Cornish fairing
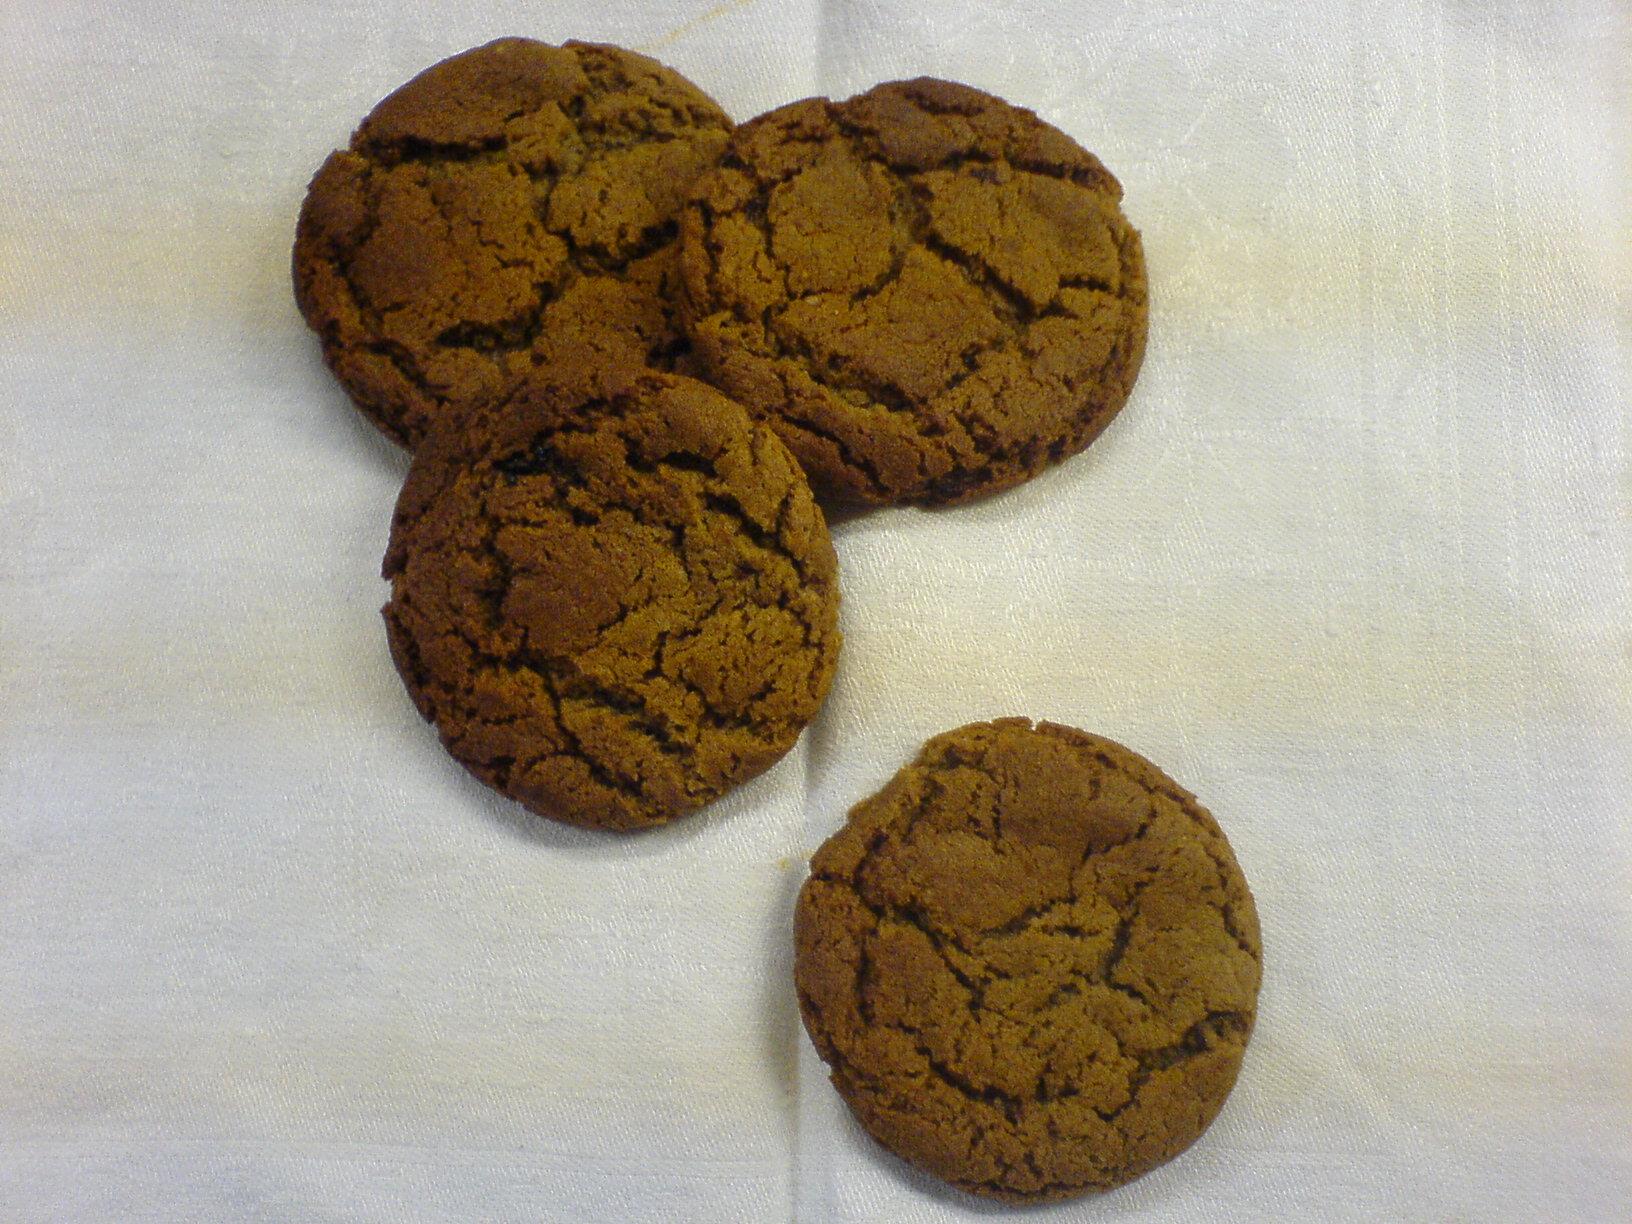
Also known as:
jv - Javanese: Pameran jagung
Category: snack (biscuit)
Cuisine: British
Associated cuisines: British
Area: Cornwall
Countries: United Kingdom
Region: Northern Europe, , , ,
The dish is a sweet and spicy ginger biscuit, made with standard biscuit ingredients such as flour, caster sugar and butter, together with mixed spice, ginger, cinnamon and golden syrup.